Bud Osborne

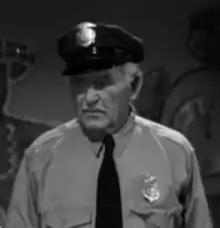
Osborne in "Jail Bait" (1954)

Leonard Miles "Bud" Osborne (July 20, 1884 – February 2, 1964) was an American film actor. He appeared in more than 600 films and television programs between 1912 and 1963.